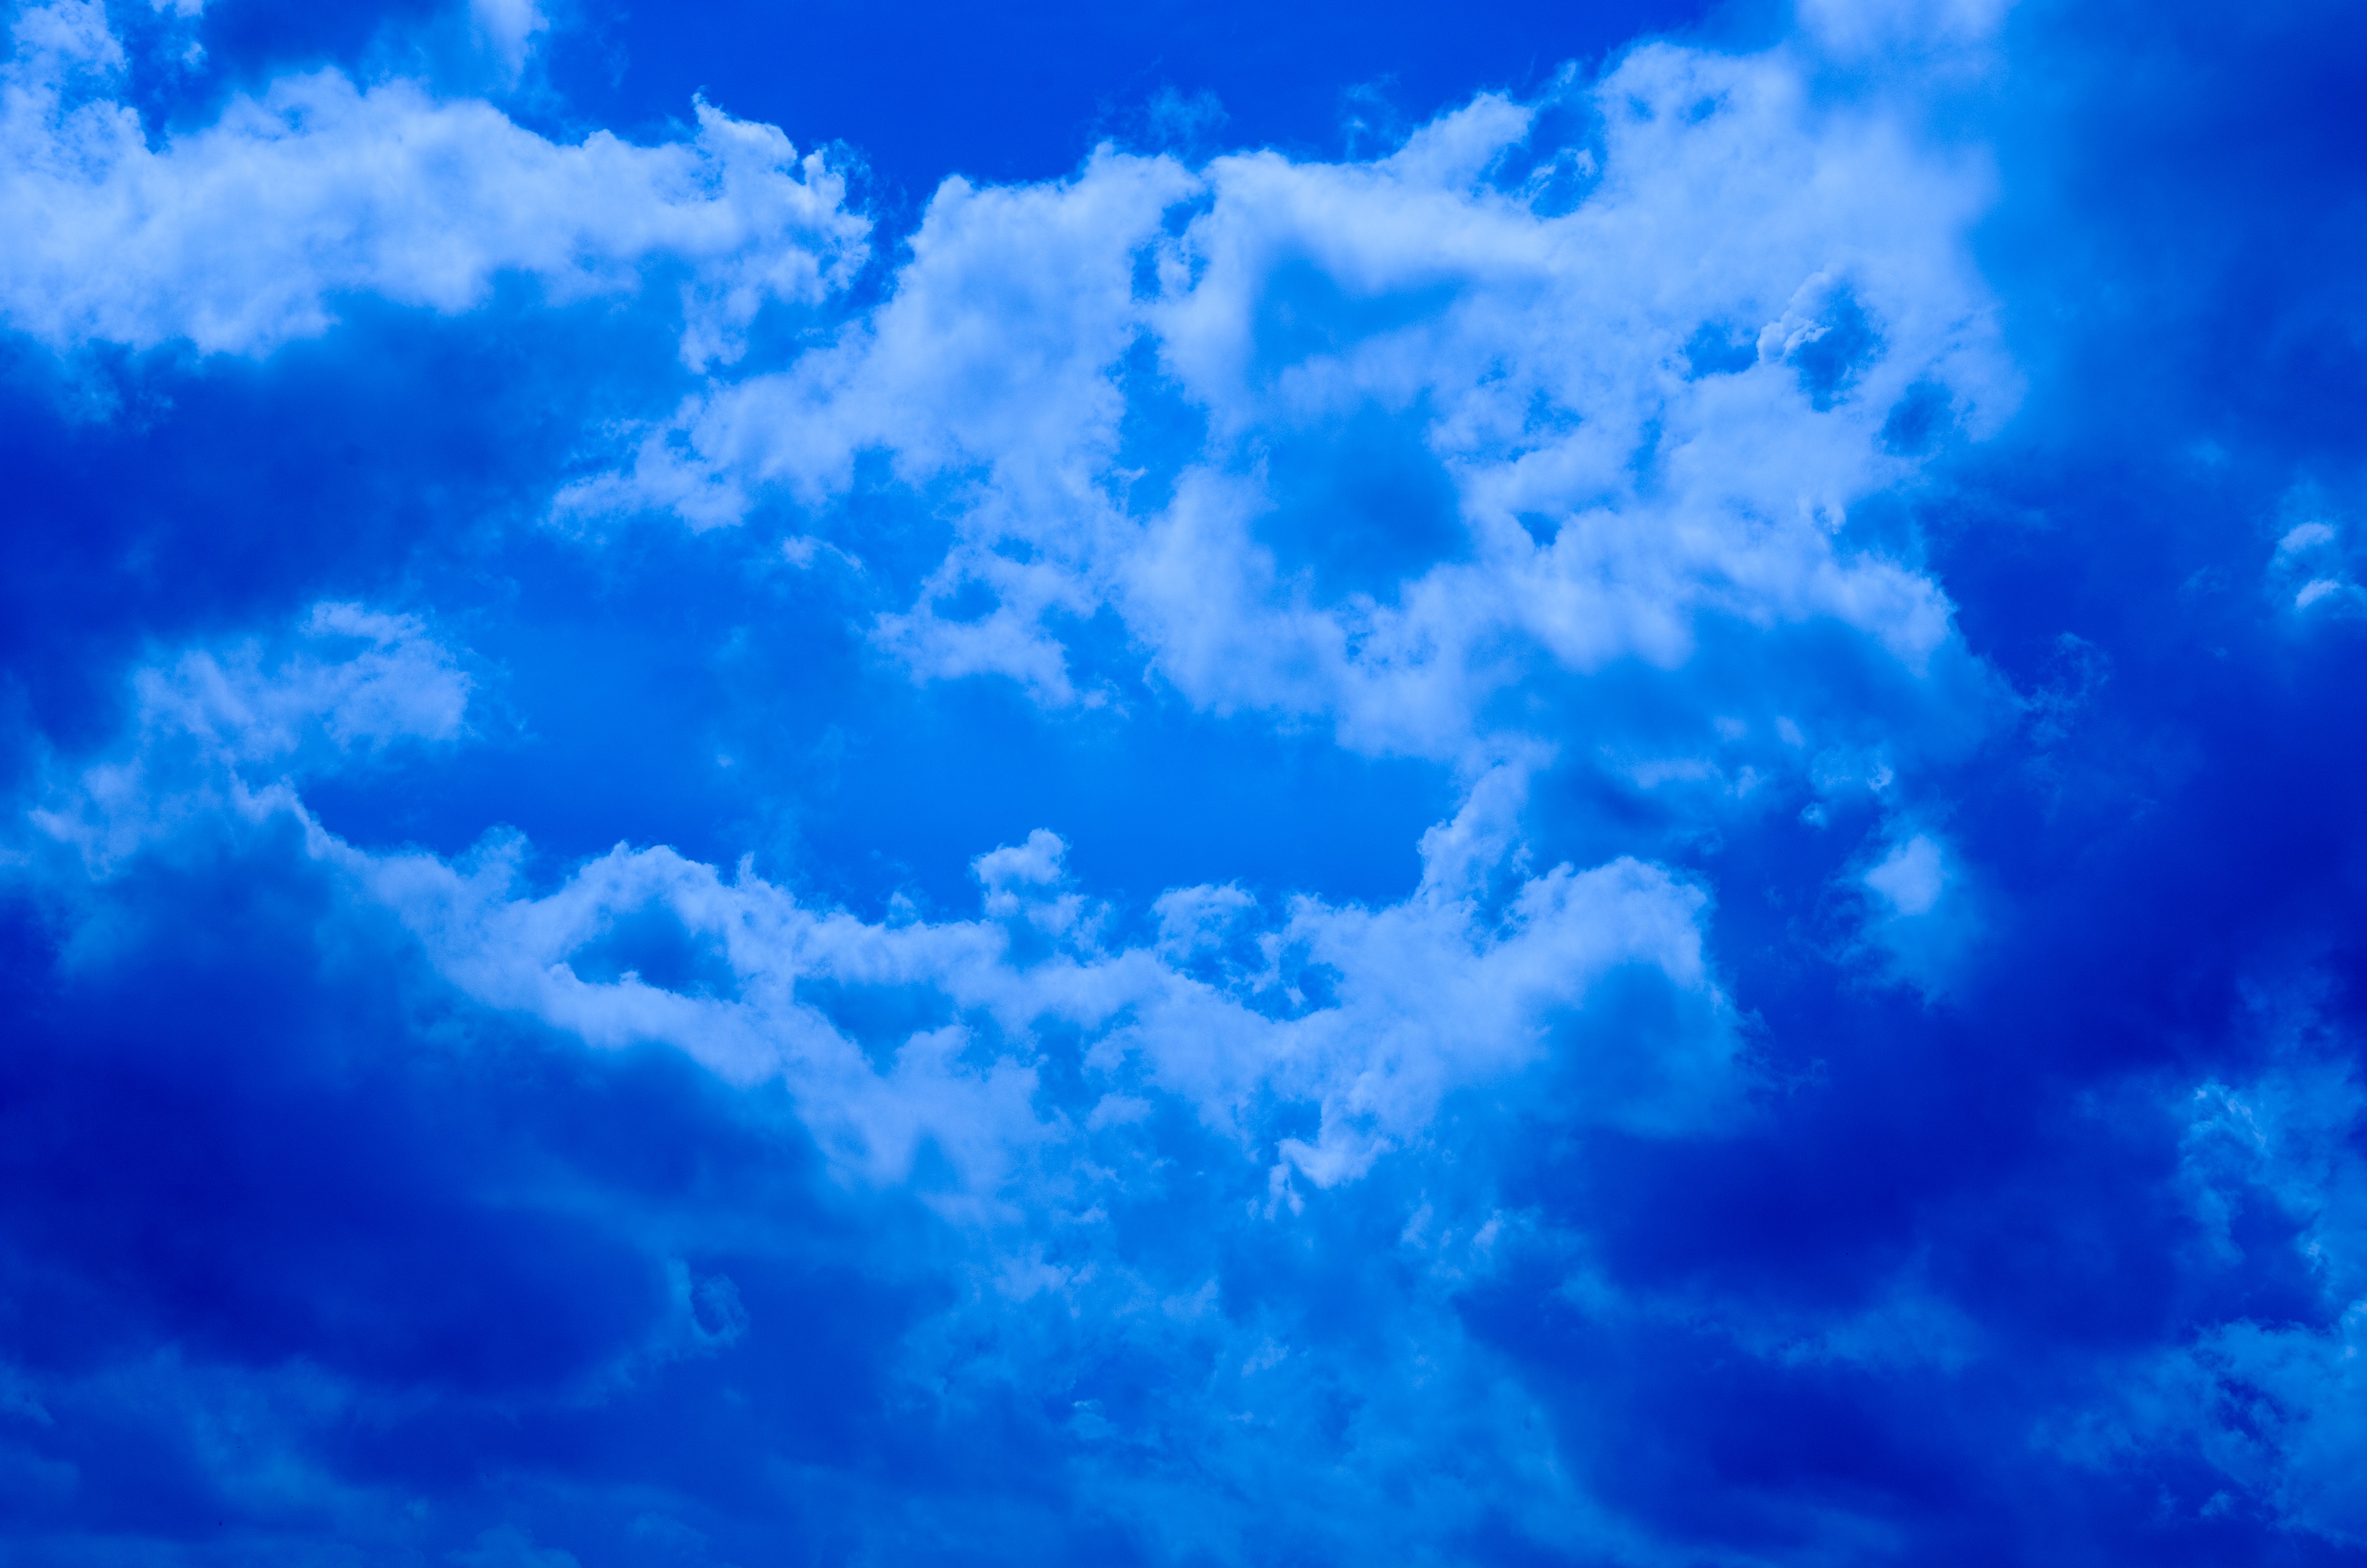
landscape, horizon, cloud, sky, sunlight, atmosphere, daytime, cumulus, blue, blue sky, clouds, brazil, meteorological phenomenon